Andrew Kelsey

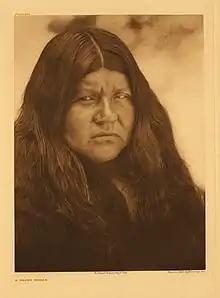
A Wappo Woman, from the Edward S. Curtis Collection

"Abuses included murder, starvation, slavery and rape", historian Henry Mauldin writes. Both men forcibly took indigenous women to live with them, one of them being the wife of a young man who would eventually become Pomo chief Augustine. According to the Indian leader, Stone and Kelsey were known to take Indians "in the lower valleys and sold them like cattle or other stock", capitalizing on the "de facto" slavery system institutionalized by Californio settlers and perpetrated by some California white pioneers. Napa Valley pioneer George C. Yount is quoted mentioning Stone and Kelsey's "unbridled lusts among the youthful females", ordering fathers to bring them their daughters under the threat of corporal punishment.